Virginia's 3rd congressional district

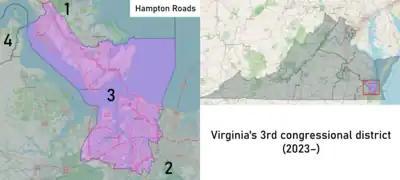
Virginia's 3rd congressional district from January 3, 2023

Virginia's third congressional district is a United States congressional district in the Commonwealth of Virginia, serving the independent cities of Norfolk, Newport News, Hampton and Portsmouth and part of the independent city of Chesapeake. It has been represented by Democrat Bobby Scott since 1993. The district is majority-minority, has a plurality black electorate, and is heavily Democratic.